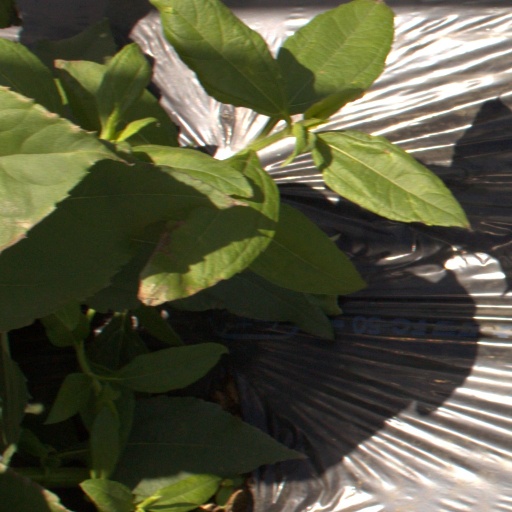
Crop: Jerusalem artichoke